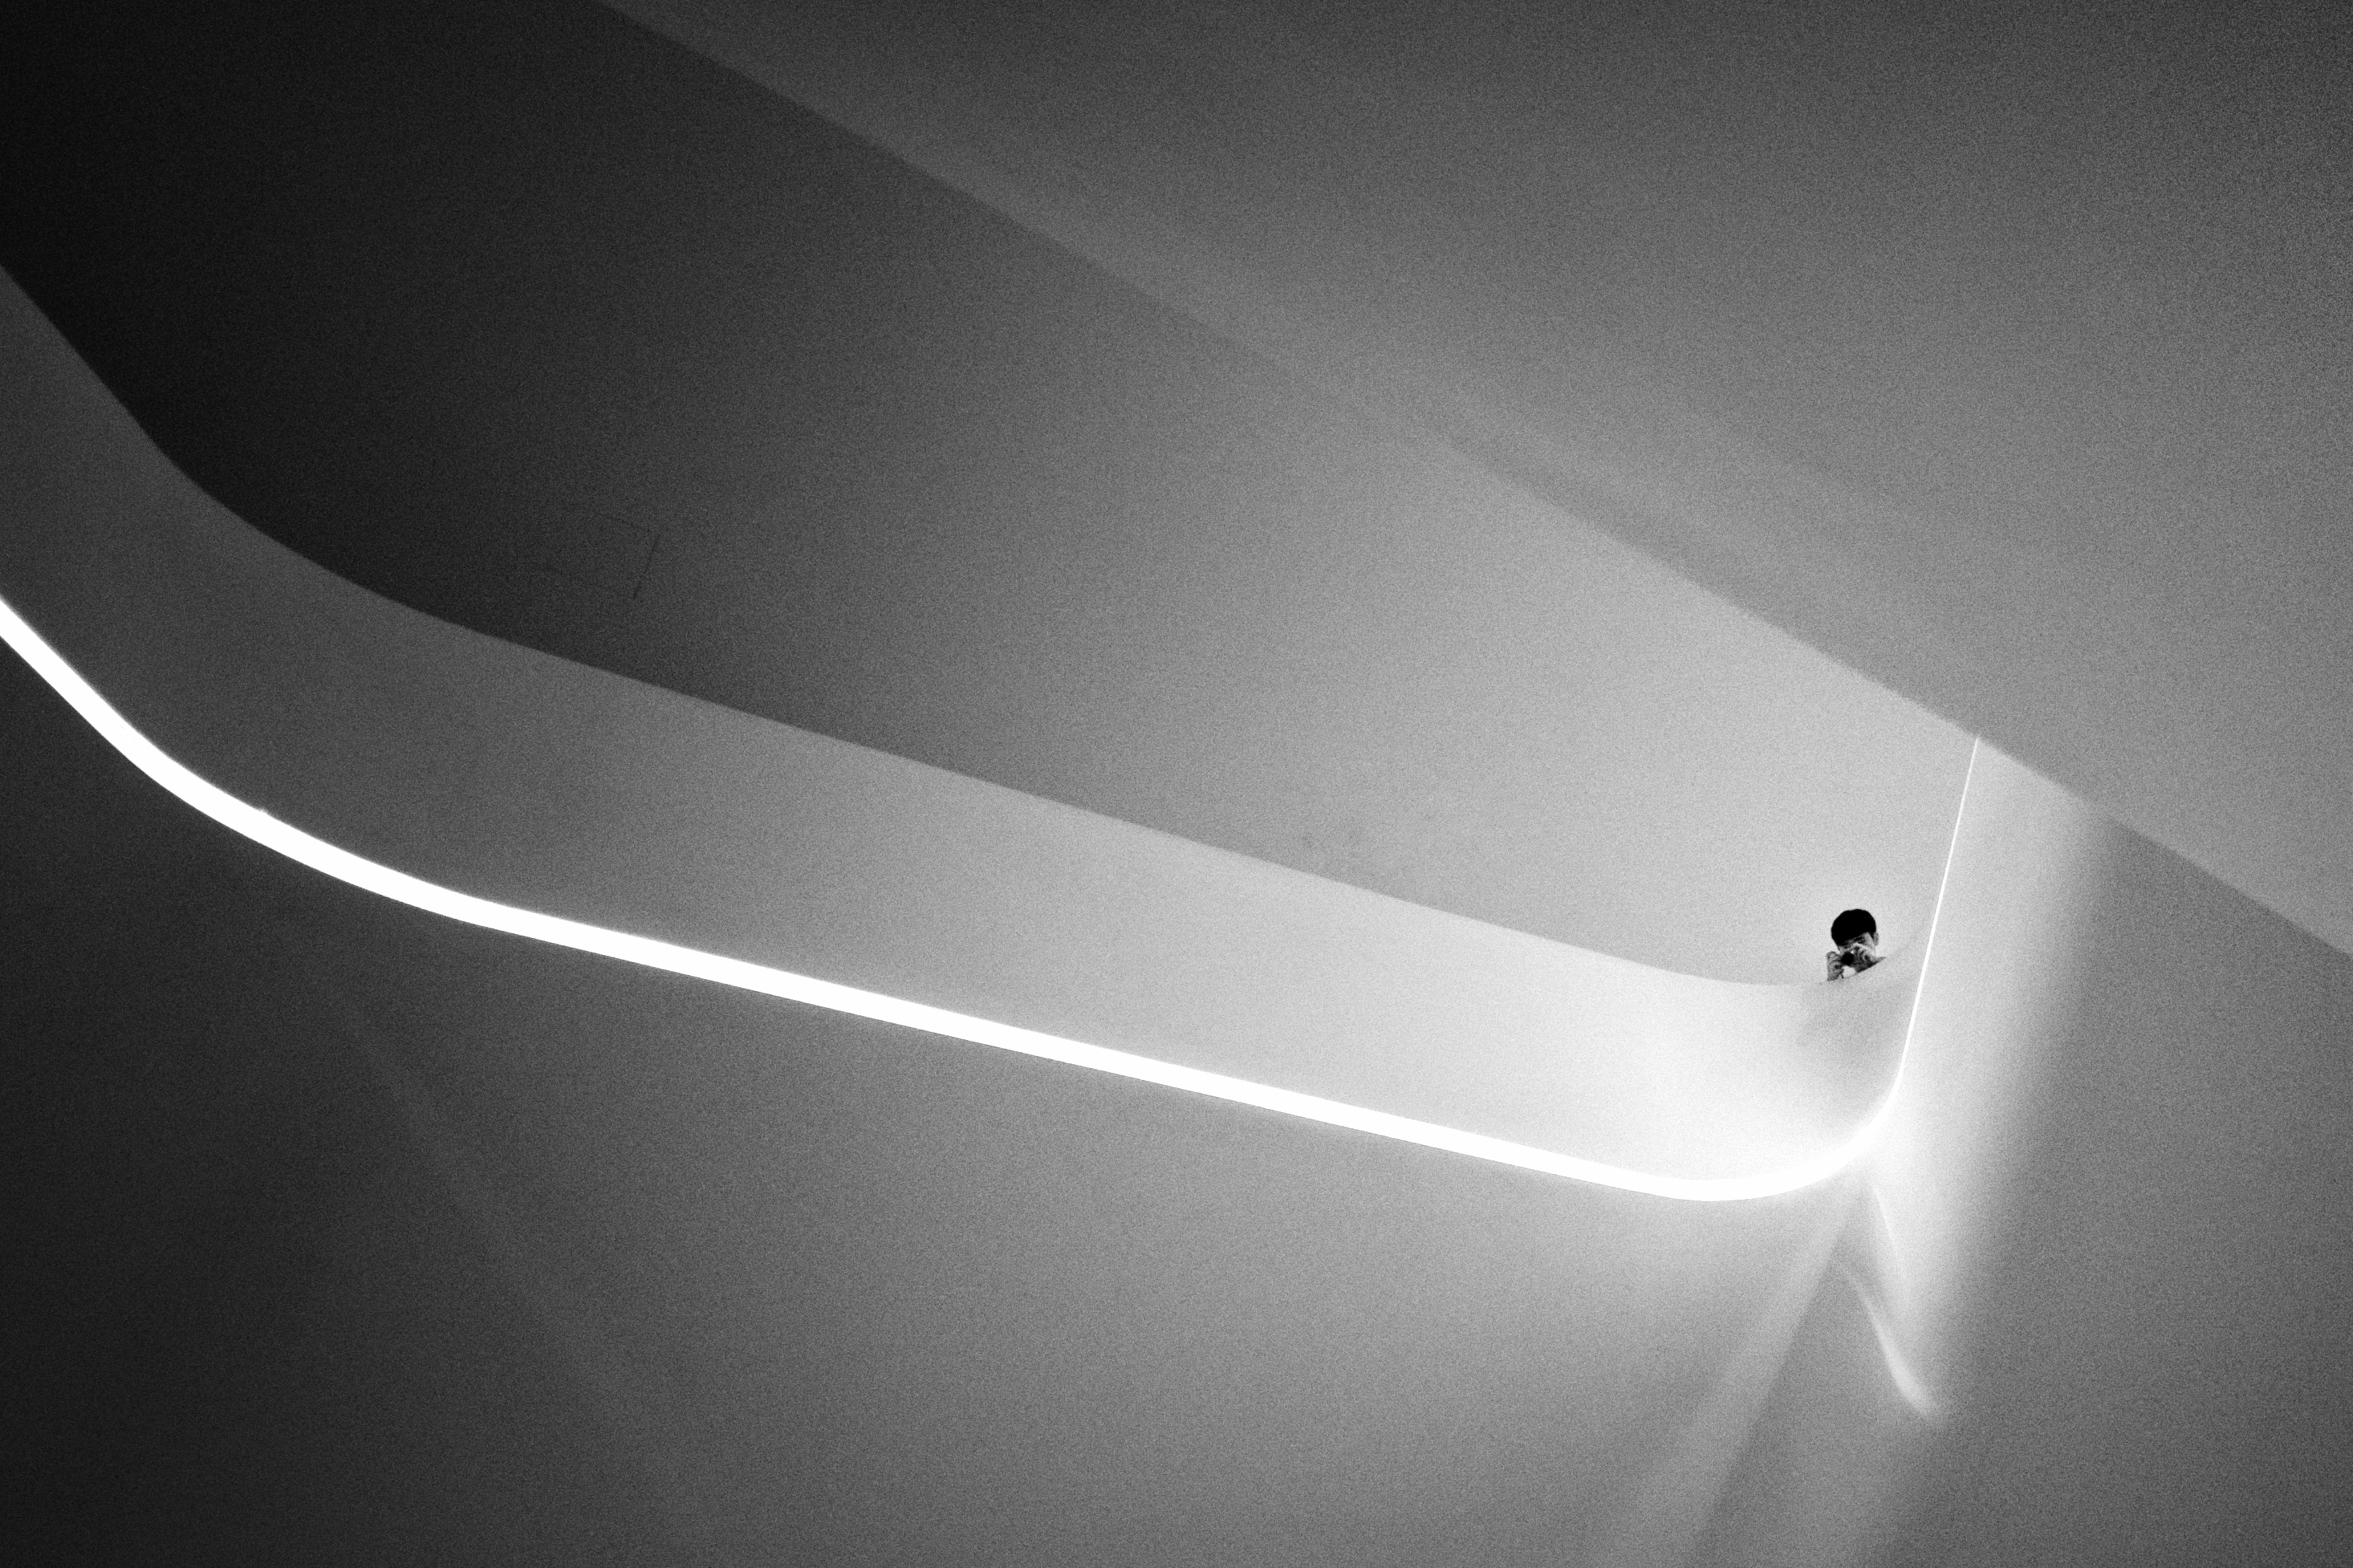
wing, light, black and white, white, ceiling, line, darkness, black, monochrome, lighting, circle, bumper, streetphotography, bw, minimal, shape, streetpics, seoul, dakohuang, monochrome photography, automotive exterior